Geena Davis

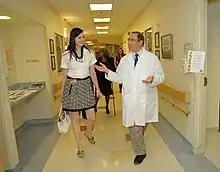
Davis in April 2011 with John Gallin, a doctor at the National Institute of Health to discuss the Geena Davis Institute on Gender in Media

Davis began dating restaurateur Richard Emmolo in December 1978 and moved in with him a month later. The two married on March 25, 1981, but separated in February 1983 and divorced on June 27, 1984. She then dated future "Thelma & Louise" co-star Christopher McDonald, to whom she was briefly engaged.